Rio (Amatrice)

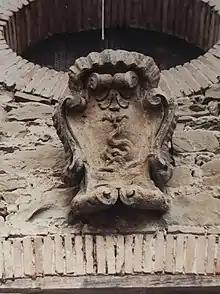
Coat of arms on the facade of the Oratory of Santa Maria di Loreto

Oratory of "Santa Maria di Loreto", built in the late 16th century, was constructed by the Orsini family, Amatrices feudatories. Subsequently, it was granted the right of patronage to the Delfini family, followed by the Santelli family and its heirs. These families were granted the privileges of "jus patronatus" and "jus presentandi" on the altar of the Oratory, which entails the right to present to the authority the priest or cleric who is suitable for the benefit. After the construction of a road connection with Amatrice in the 1930s, the road level was lowered, and the entrance to the Oratory is now by a small double-ramp staircase. The Fire Department declared Oratory unsafe because of an earthquake in 2009. Then It's partially collapsed now because of the earthquake in 2016. The Oratory is a small building made of stone. Its simple and elegant, with nice details on its facade and side walls. It has a small bell tower at the back with a sail. The front of the building has a picture of a dolphin waving in a post with a forked tail. An altar frontal, well-preserved, was found inside. With the progressive depopulation of the hamlet, it has been subjected to various acts of looting.